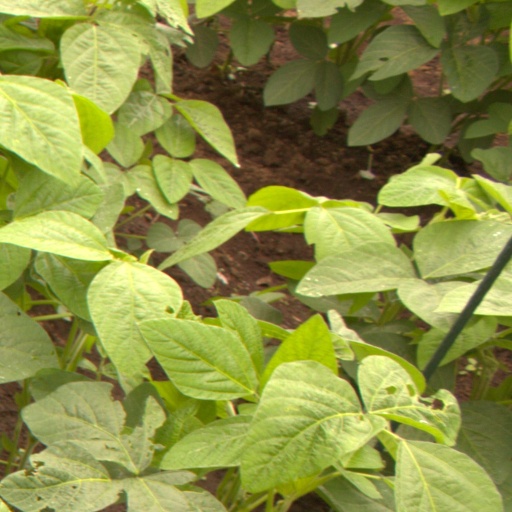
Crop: soybean